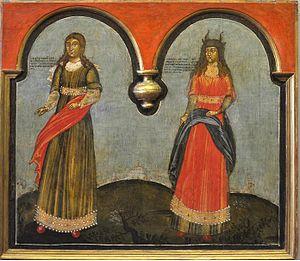
Alexandre Kazantsev, né en 1658, mort après 1717, est un peintre d'icônes, originaire de Mourom, qui, malgré l'héritage traditionnel de la copie fidèle en fac-similé chère à son époque en matière d'icône, se distingua par sa personnalité et son originalité. Il déploya ses talents au monastère de l'Annonciation, dans la ville de Mourom.
L'église Saint-Nicolas-Naberejnaïa est une église orthodoxe de l'éparchie de Mourom, Patriarcat de Moscou et de toute la Russie, qui se trouve dans la ville de Mourom, Oblast de Vladimir. La ville de Mourom se situe à 300 km à l'est de Moscou et à une centaine de km à l'est de Vladimir. Mourom n'est pas sur l'anneau d'or de Russie mais à proximité de celui-ci.